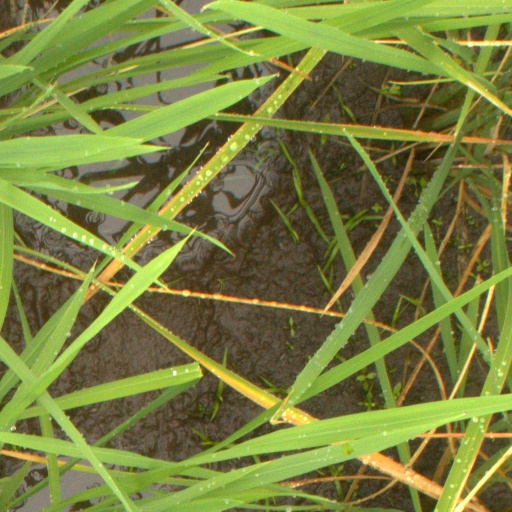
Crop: rice